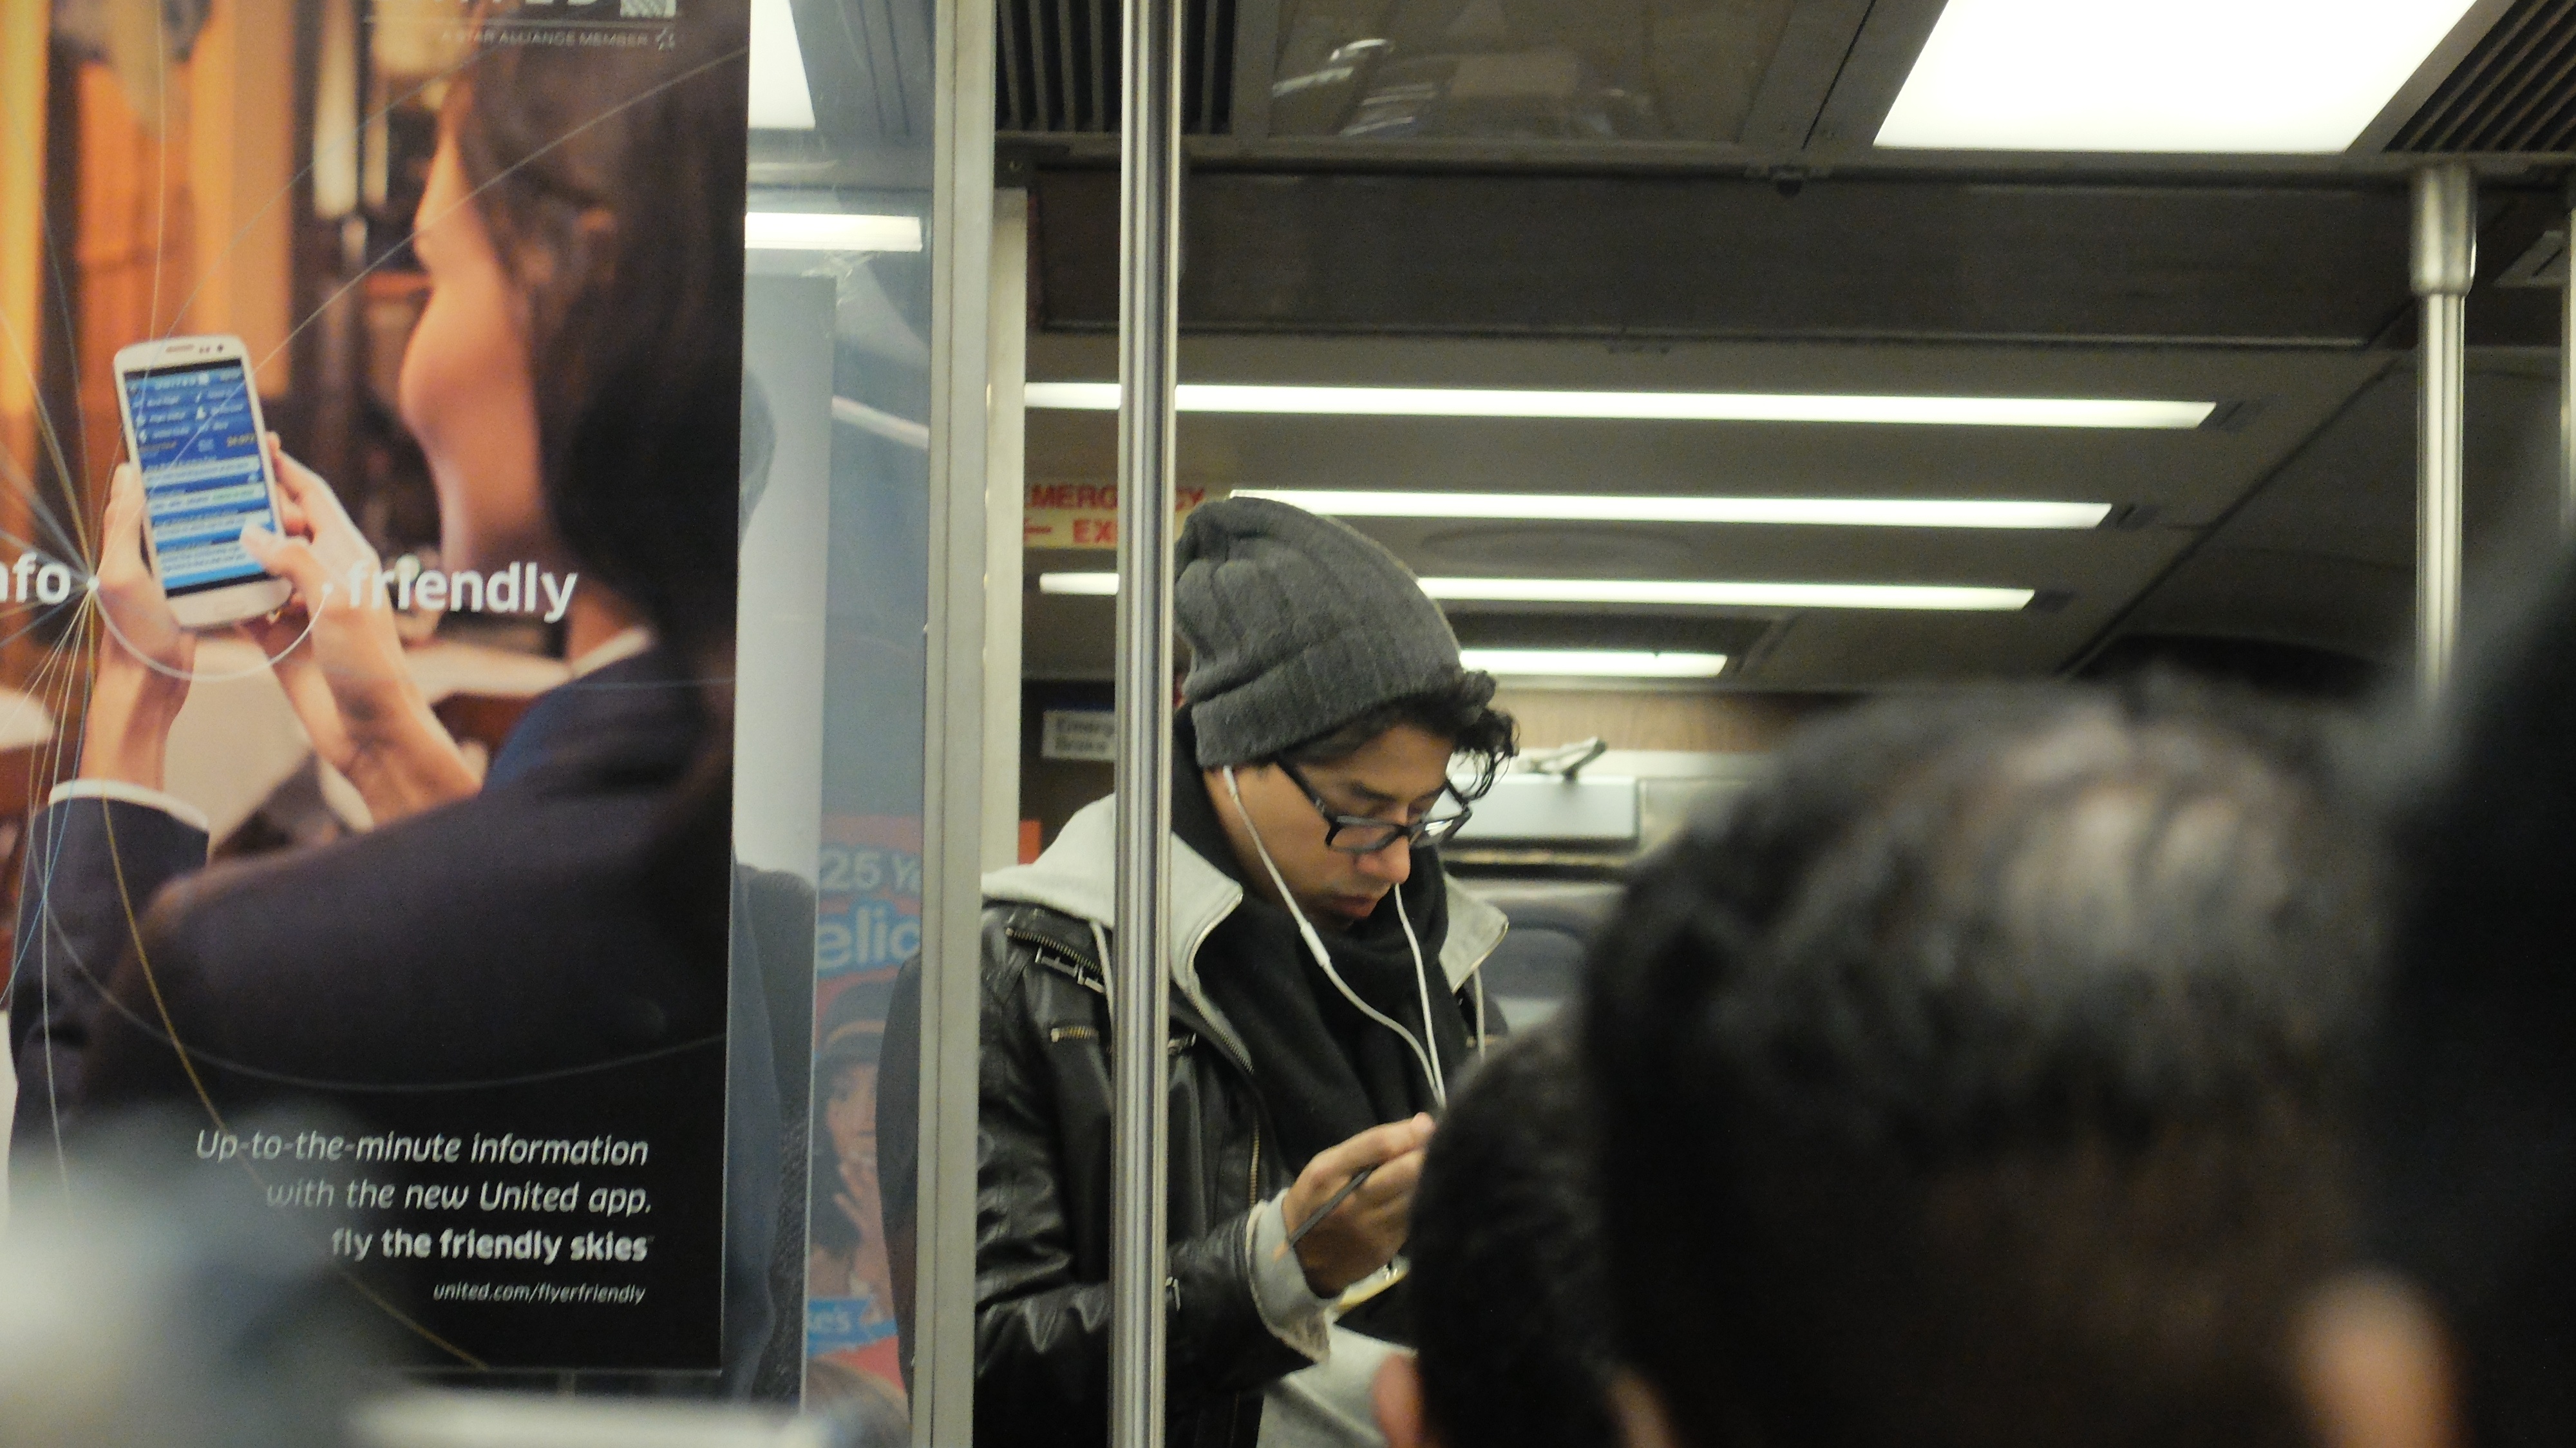
public transport